Croatian cuisine

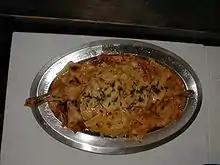
Poultry with mlinci is a popular dish in Continental Croatia

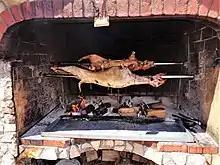
Lamb (in front) and suckling pig being roasted on a roasting spit in Novalja, island of Pag

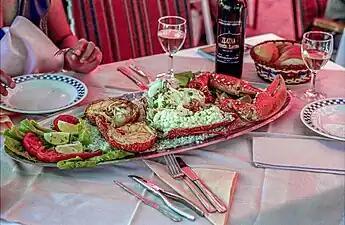
Lobster from Dalmatia

Stewed vegetables with a small amount of meat or sausages ("varivo" or "čušpajz") is perceived as a healthy, traditional meal. Sour cream (in Northern Croatia) or olive oil (on the coast) can be added to the plate just before serving. Stewed meat dishes are often prepared by men in open spaces, following hunting and shepherding traditions. In Dalmatian urban cuisine, spices such as cinnamon and clove, Swiss chard (known as "blitva"), dried plums, dried figs, apples and other fruit are sometimes added to meat stews.